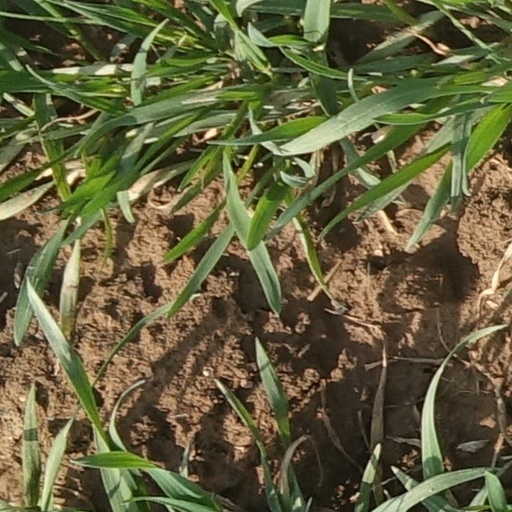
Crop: wheat